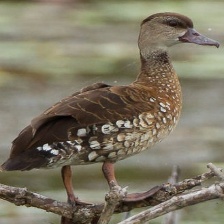
Species: SPOTTED WHISTLING DUCK
Scientific name: DENDROCYGNA GUTTATA
ImageNet parent category: drake